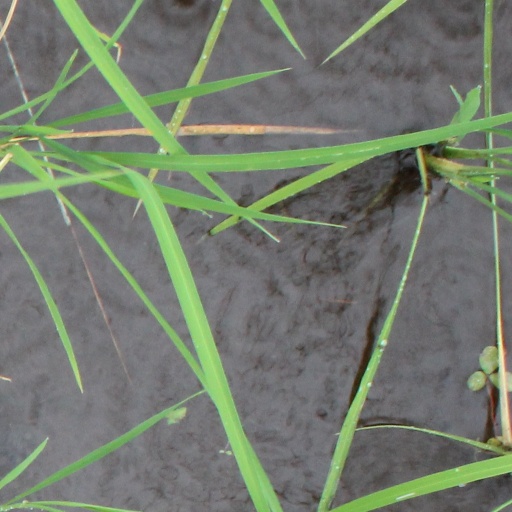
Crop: rice